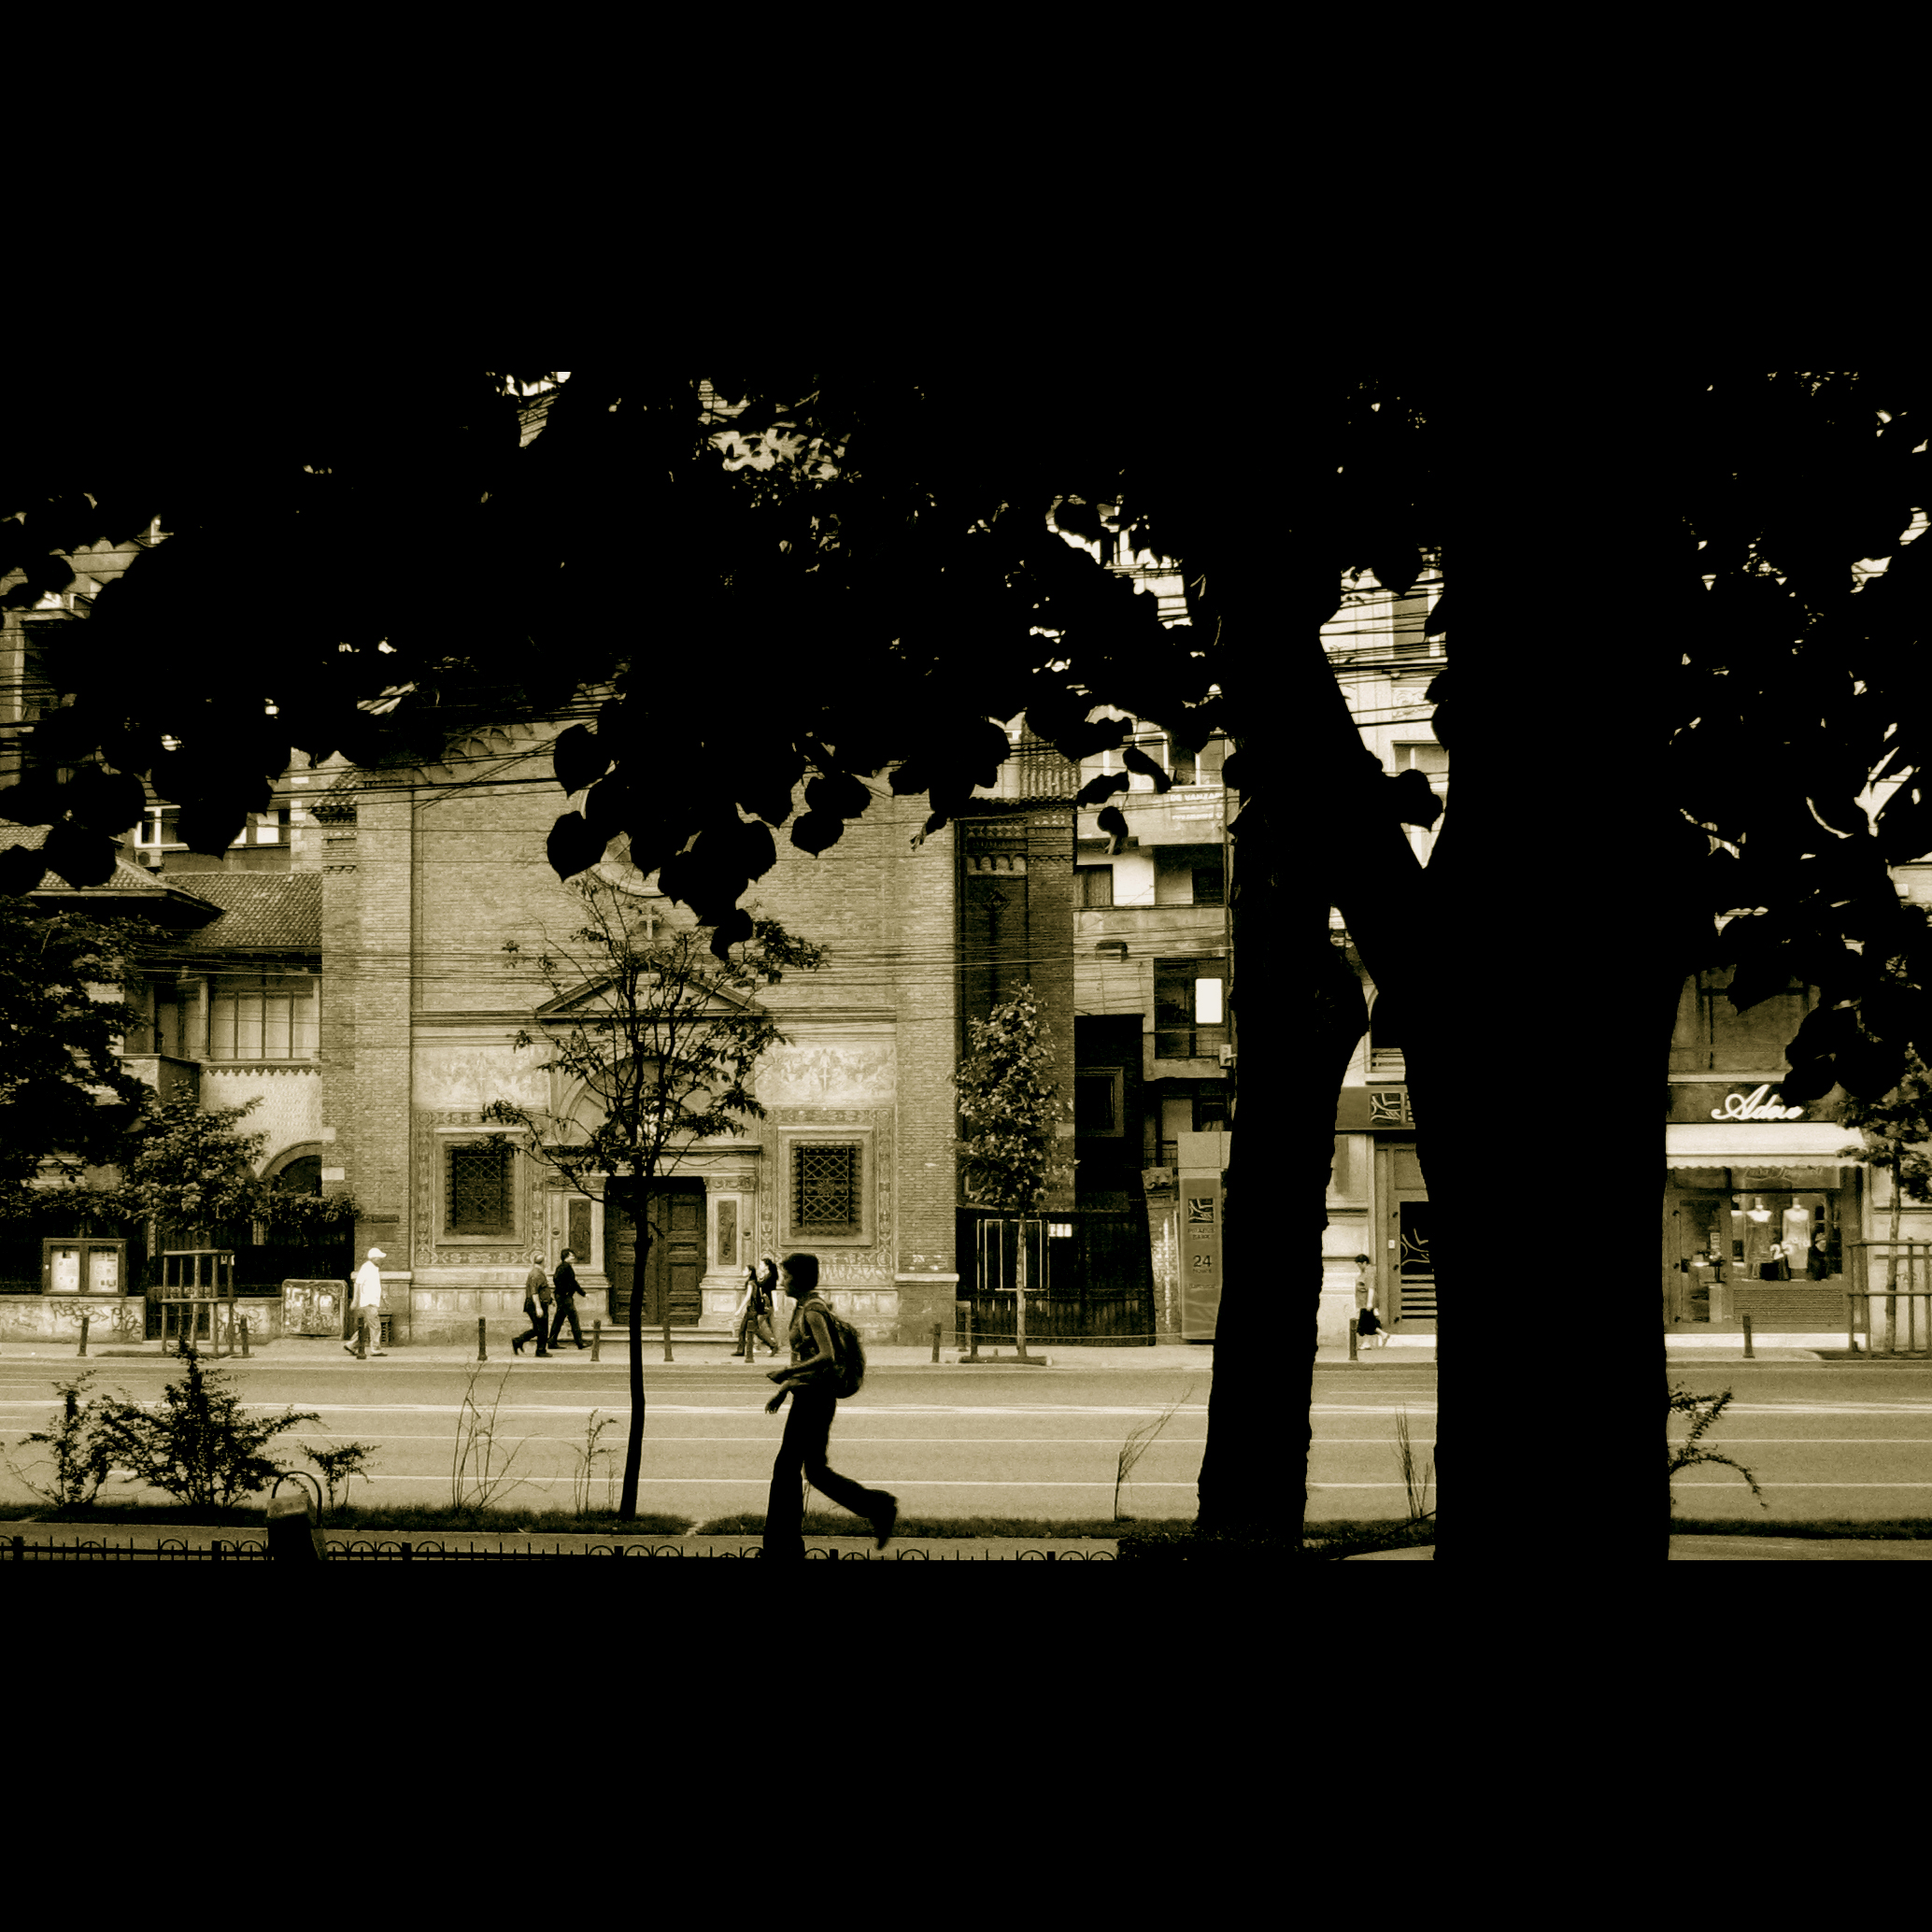
tree, silhouette, light, architecture, skyline, street, night, photography, city, urban, monument, photo, cityscape, evening, shadow, darkness, church, street light, monochrome, lighting, photos, catholic, de, photograph, fotografie, image, romancatholic, catolica, shape, italian, romania, bucharest, biserica, arhitectura, romanian, patrimoniu, bucuresti, italiana, magheru, romanocatolica, bucuretiuldecamer, lmibiima18107, urban area